Philip Wykeham Martin

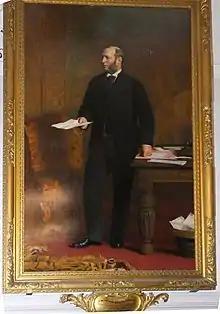
Philip Wykeham-Martin, 1880 portrait

Philip Wykeham-Martin (18 January 1829 – 31 May 1878) was an English Liberal politician who sat in the House of Commons from 1856 to 1878.